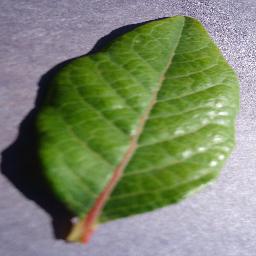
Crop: blueberry
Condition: healthy